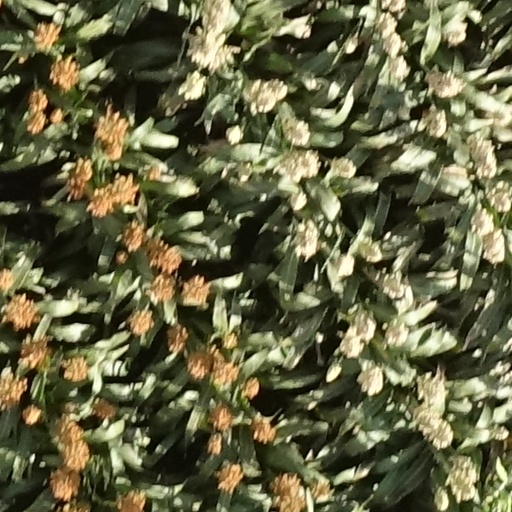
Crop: sorghum